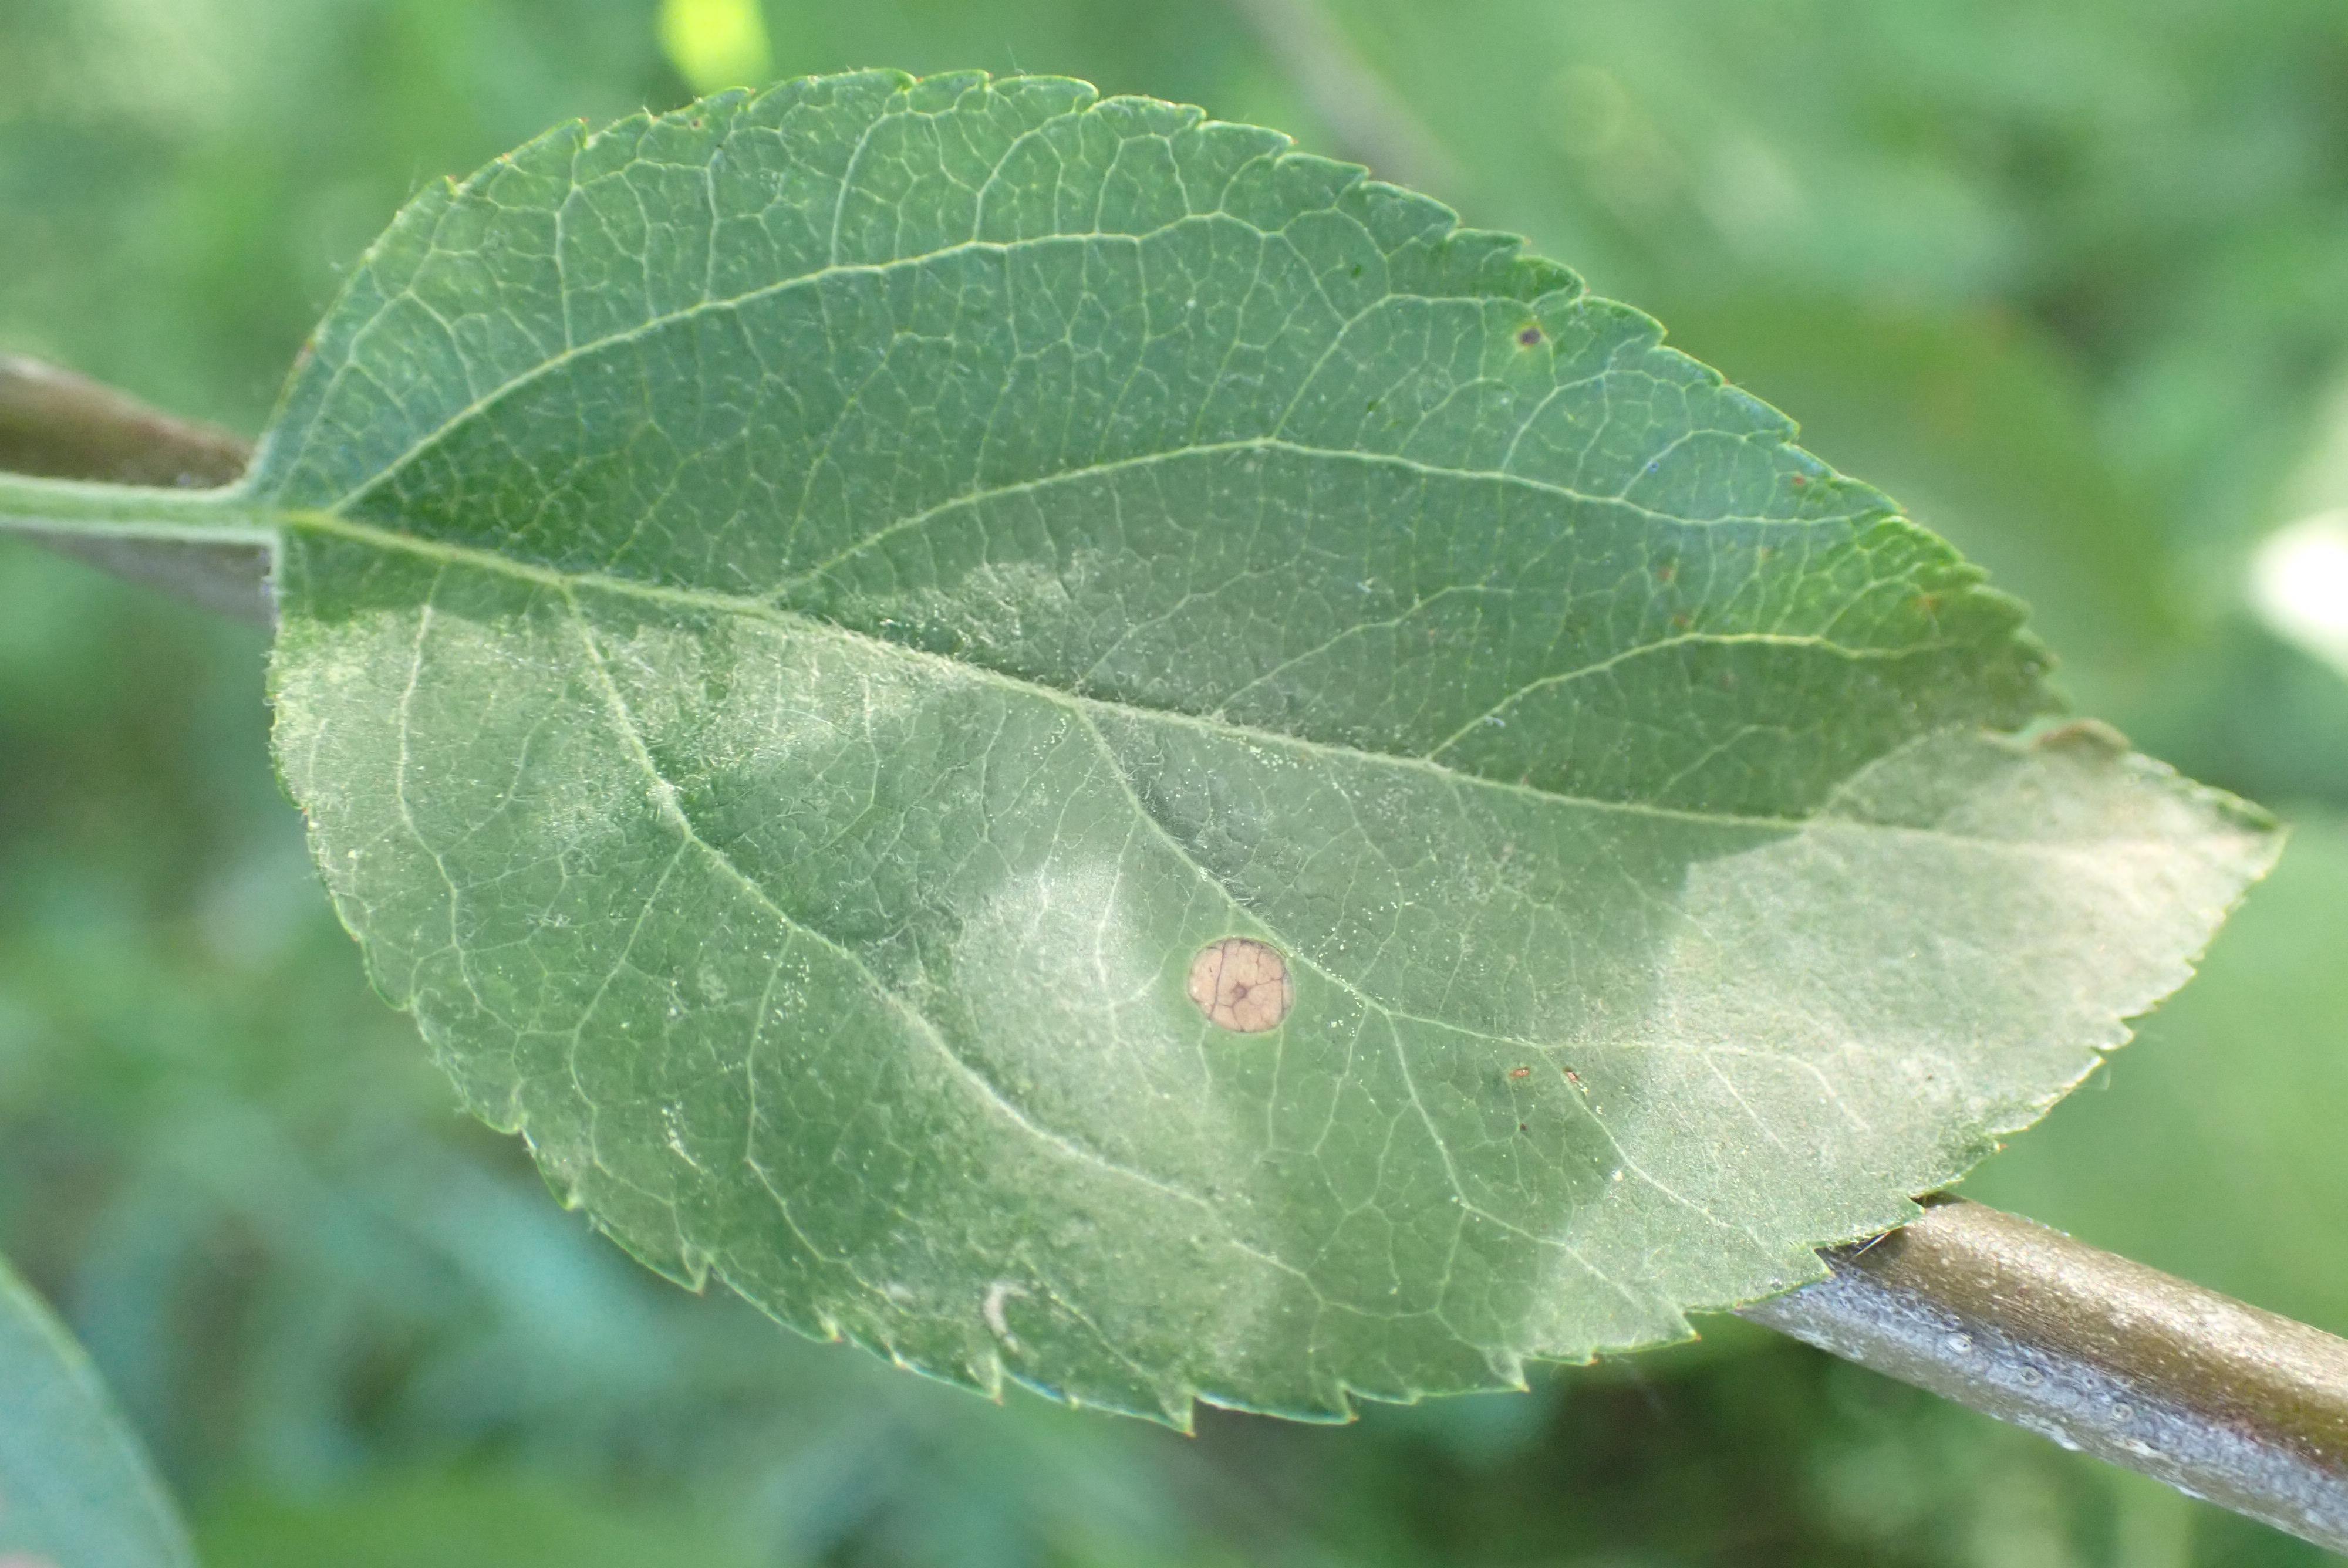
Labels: frog_eye_leaf_spot